Roman Davydov

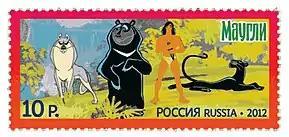
"Adventures of Mowgli" on a stamp

He worked in traditional animation up until 1955 when he joined the recently opened puppet division of Soyuzmultfilm and produced several stop motion films. He was the only director of that time who used an old-fashioned, time-consuming method of filming dolls with changeable parts last practiced by Aleksandr Ptushko. In 1961 Davydov produced "A Goatling", one of the first traditionally animated experiments of the Khrushchev Thaw that introduced a "formalistic", caricature art style in contrast with the realistic approach usual for that era. He continued developing it in his next projects, most notably the political satire "Shareholders & Co" (1963) and "The Main Stellar" (1966), a rare example of Soviet science fiction. Davydov experimented a lot with schematic, "angular", yet stylized characters, total animation, combinations of static composition and various details in motion, several panoramas moving at different speed in one shot and so on.